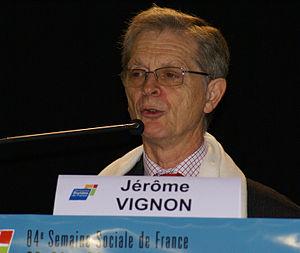
Jérôme Vignon, ancien directeur à la Commission européenne chargé de la protection sociale et de l'intégration, intervenant lors de la session des Semaines sociales de France à Villepinte, le 20 novembre 2009.
Jérôme Vignon, né le 6 septembre 1944 à Bourges, membre de la famille Vignon, est depuis 2010 président de l’Observatoire national de la pauvreté et de l'exclusion sociale et de l'Observatoire national de la précarité énergétique depuis sa création en 2011. Jusqu'en 2009, il était directeur à la Commission européenne chargé de la protection et intégration sociales. Il fut, de 2007 à 2016, président des Semaines sociales de France.
Semaines sociales de France est un observatoire de la vie sociale et un lieu de réflexion et de proposition parmi les plus anciens du pays. L'objectif des Semaines sociales - qui se définissent comme « une association laïque de recherche et de formation » - reste aujourd'hui encore de faire connaître la pensée sociale chrétienne et de contribuer au débat social. Elles sont surtout connues par la session annuelle qu'elles organisent courant novembre, et qui rassemble chaque année plus de 3 000 personnes.